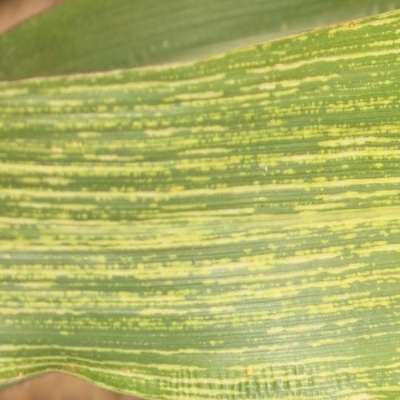
Crop: Maize
Condition: streak virus